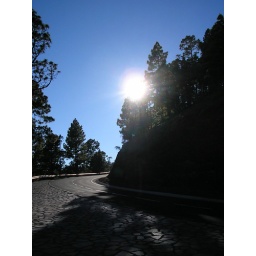
Sun filtering through pine trees up Mt Teide in Tenerife, Spain, 2006.